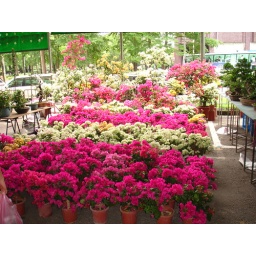
Beautiful, hardy plant, snap off of branch, plant it in soil and it grows into a tree